Shin Sang-hoon

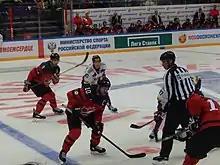
Shin Sang-hoon in 2017

Shin Sang-hoon (born 1 August 1993) is a South Korean ice hockey player currently playing for the Norfolk Admirals of the ECHL.